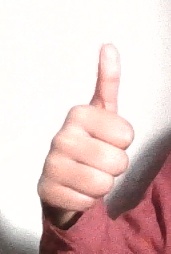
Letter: aleff